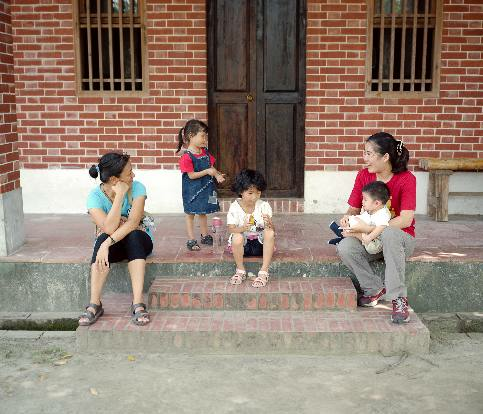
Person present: Yes